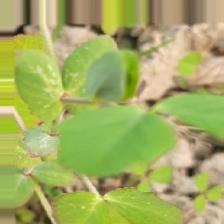
Label: Powdery Mildew